Sky position (RA, Dec in degrees): 151.885, 6.892
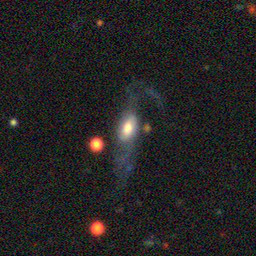
Galaxy morphology: Disturbed Galaxies